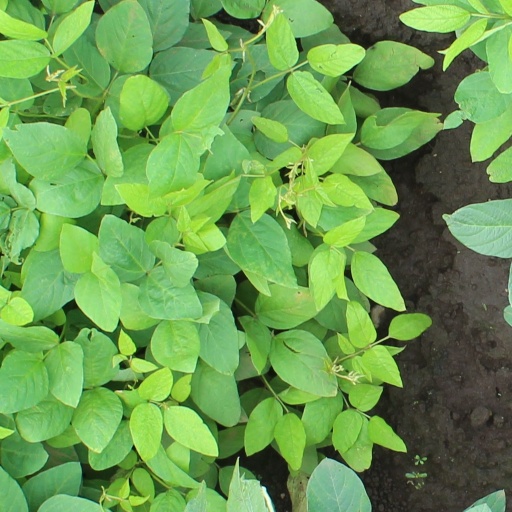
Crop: soybean